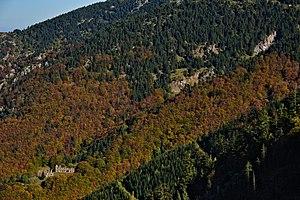
Ancienne mine de fer de la Pinouse (Pyrénées orientales, France). Les ruines de la colonie minière sont visibles en bas à gauche de la photo et sont surplombées par les travaux miniers extérieurs et les entrées de galeries.
L'avalanche de 1917 à Valmanya est une avalanche survenue le 10 février 1917 au lieu-dit La Roca Gelera, sur le site des mines de la Pinosa, dans la commune française de Valmanya. La catastrophe fait douze morts.
Les mines de la Pinosa, ou mines de la Pinouse, sont d'anciennes mines de fer, situées sur la commune de Valmanya, dans les Pyrénées-Orientales, en France. Elles appartiennent à la ceinture ferrifère du Canigou et sont contiguës avec les mines de Batère, situées sur le flanc opposé de la montagne.